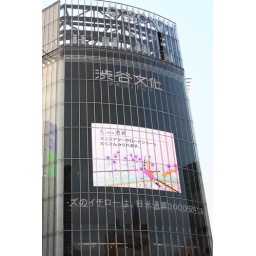
As featured on this building in Shibuya, were the screen was literally the windows of this building!